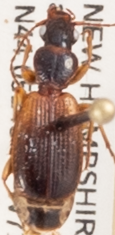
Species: Cymindis neglecta
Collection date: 2020-08-19
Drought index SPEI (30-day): -1.546
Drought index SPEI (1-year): -0.05
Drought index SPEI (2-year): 0.54